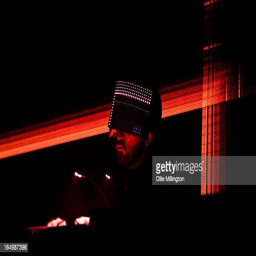
intelligent dance artist performs an one off show on stage